Bruno Rossignol

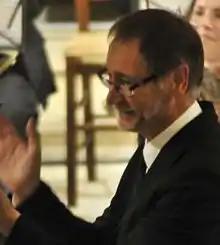

Bruno Rossignol (born 1958 in Nanterre) is a French composer, choral conductor and conductor, pianist and music educator.